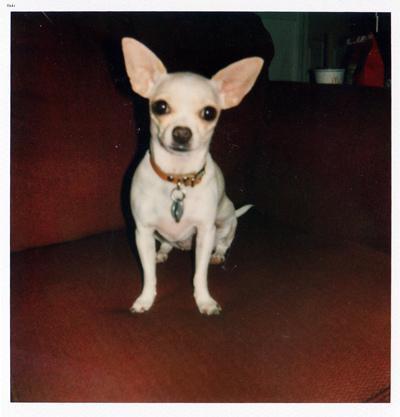
chihuahua